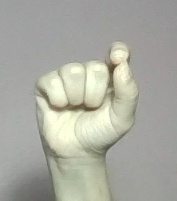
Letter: fa